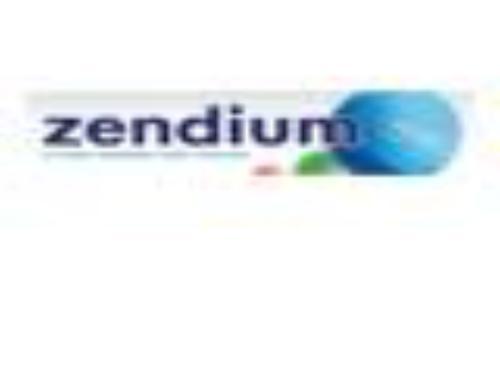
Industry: Medical